1991 elections in India

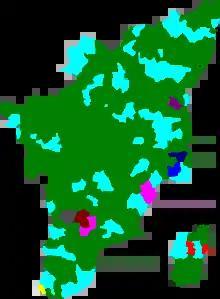
Election map of results based on parties. Colours are based on the results table on the left

†: ICS(SCS) contested in 13 different constituencies, but only the one contested by Sanjay Ramaswamy was endorsed by AIADMK.‡: Vote % reflects the percentage of votes the party received compared to the entire electorate that voted in this election. Adjusted (Adj.) Vote %, reflects the % of votes the party received per constituency that they contested.